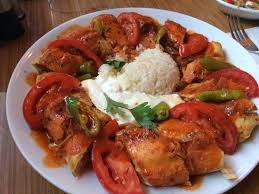
Yemek: kebap